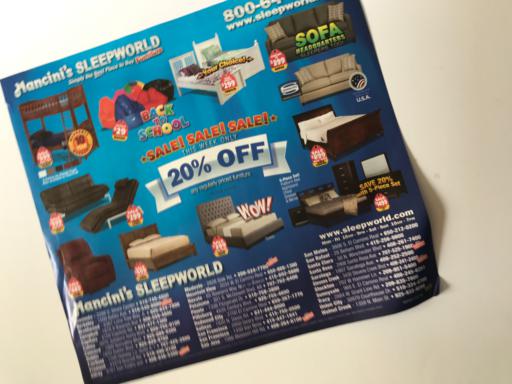
Waste category: paper